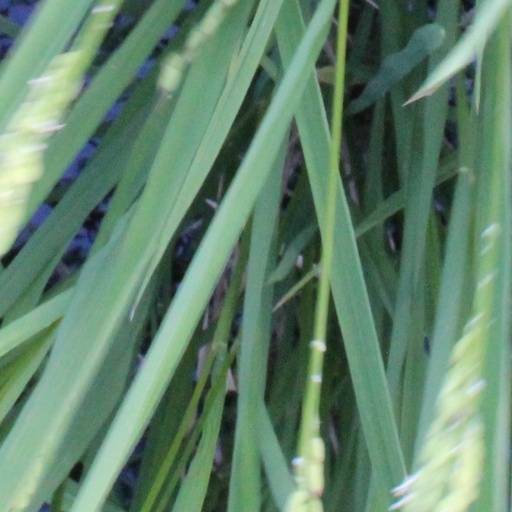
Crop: rice